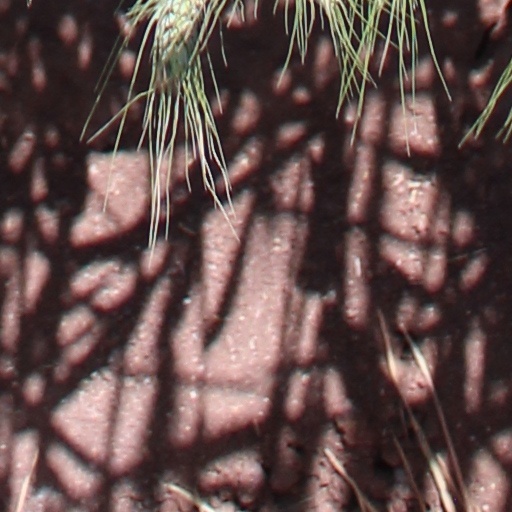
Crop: wheat